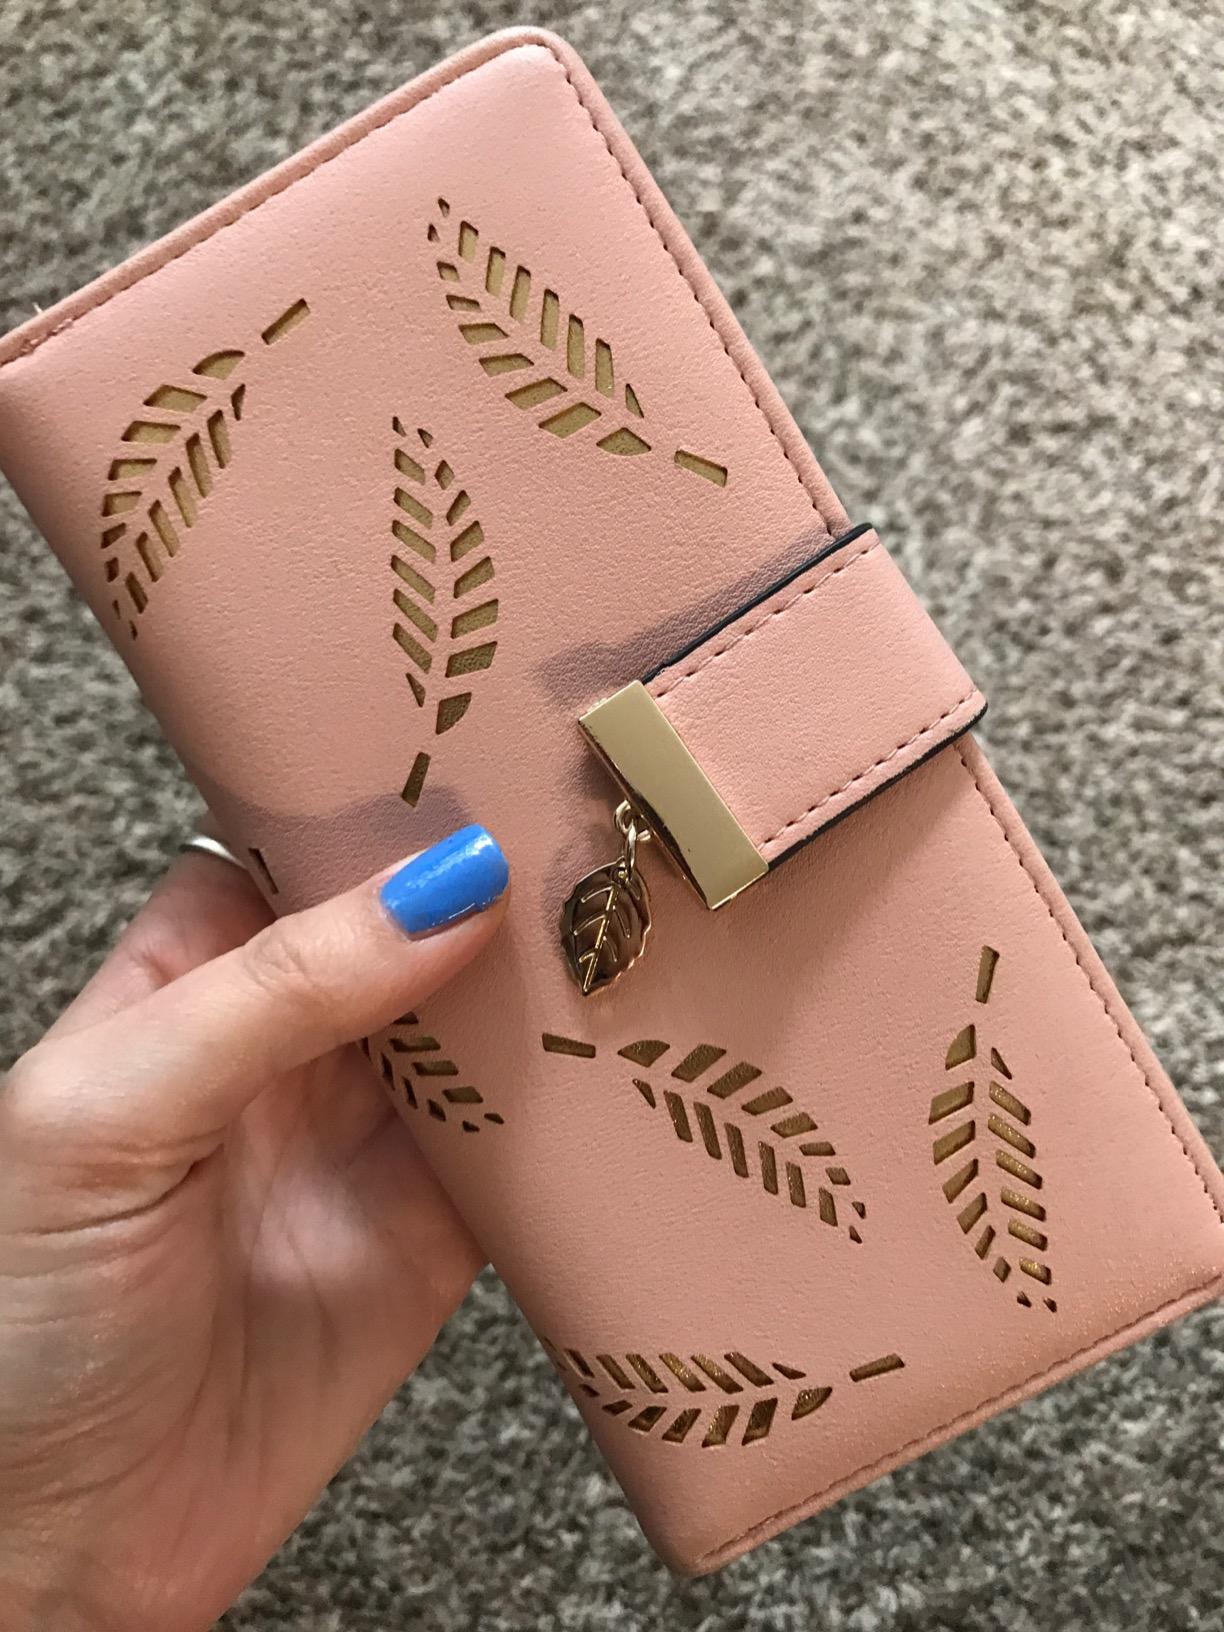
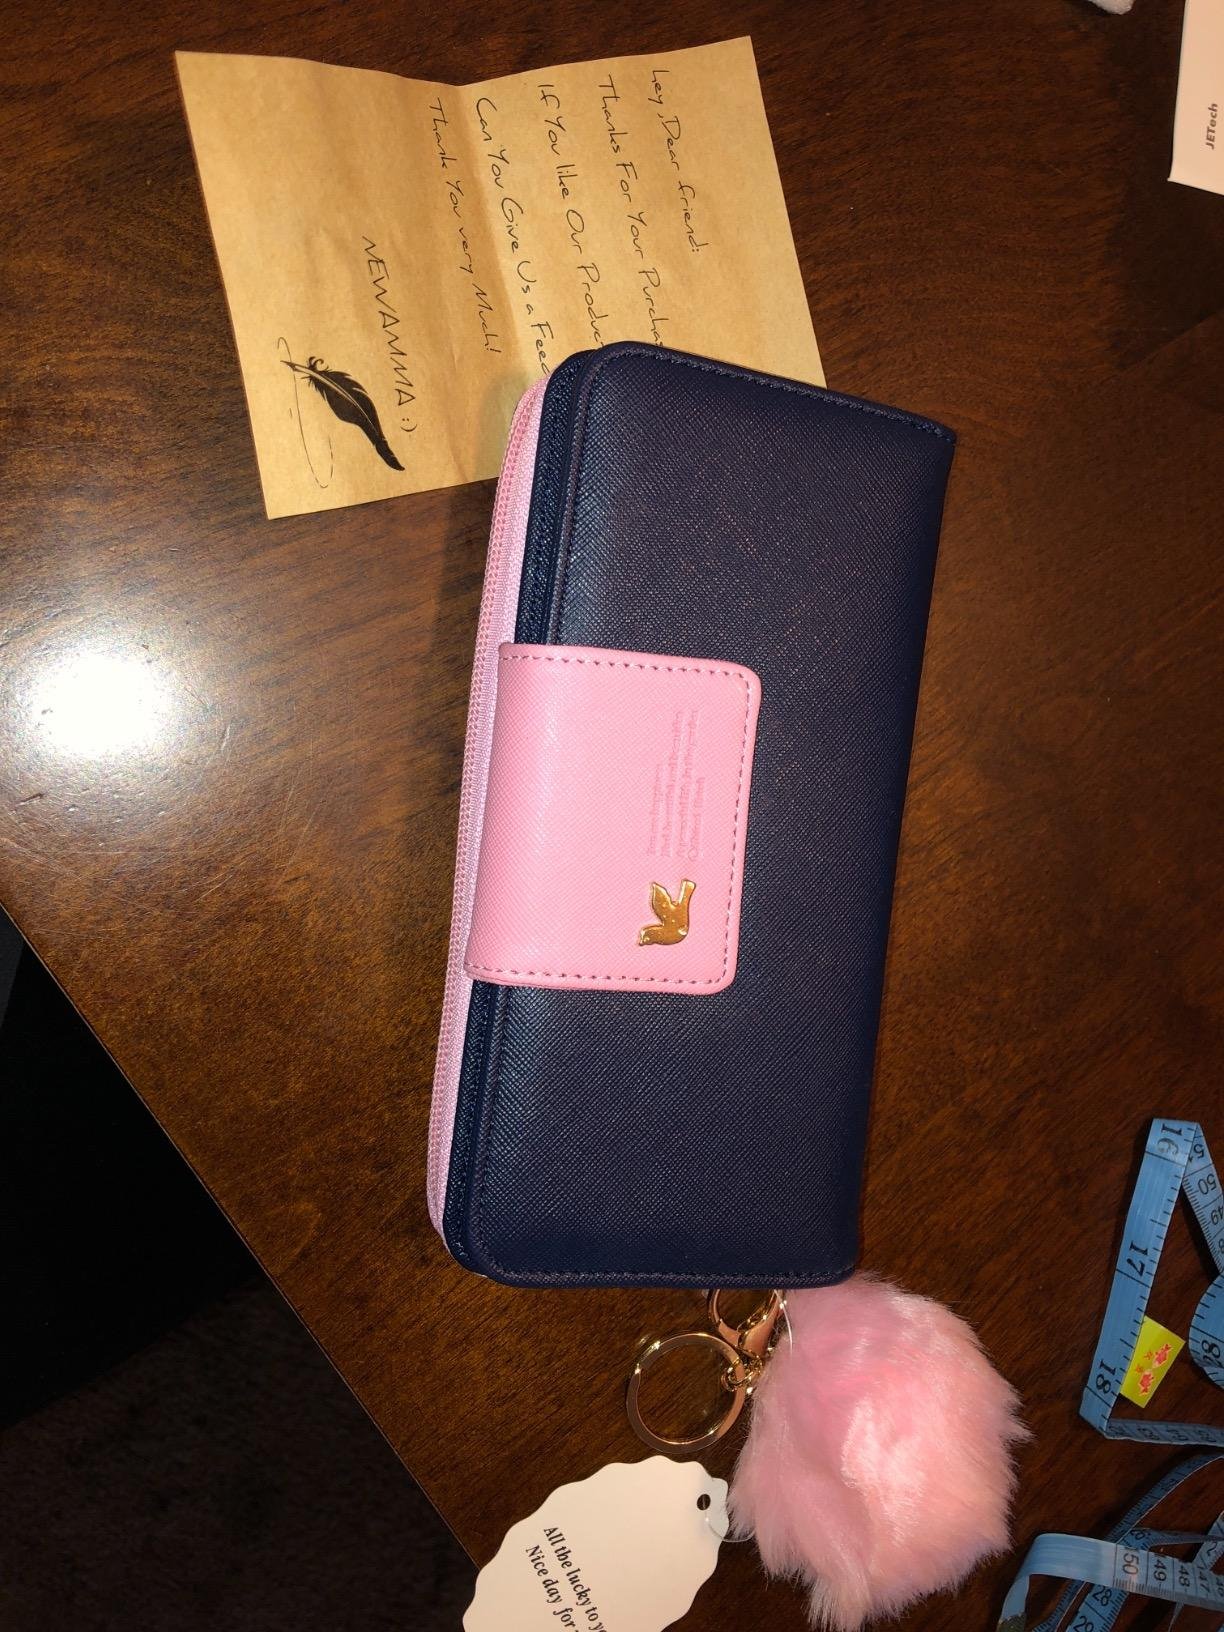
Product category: accessories_handbag
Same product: no